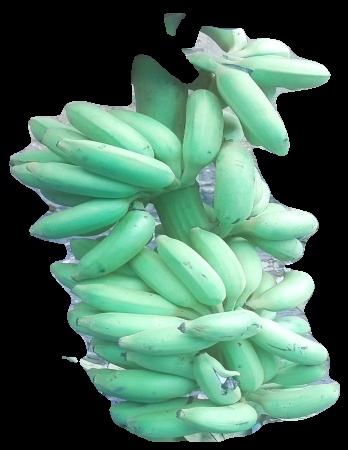
Variety: elakki-bale
Grade: grade2